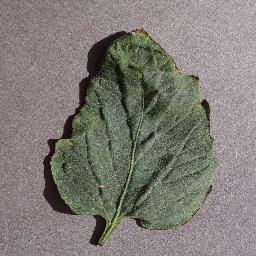
Label: Tomato___Target_Spot